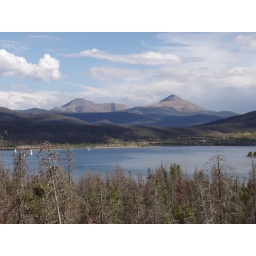
mountains above lake dillon